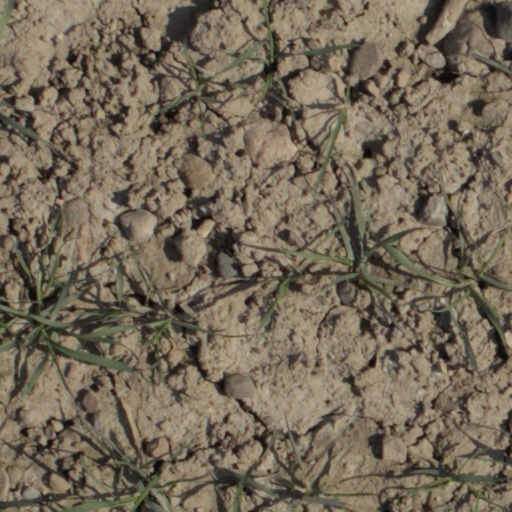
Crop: wheat